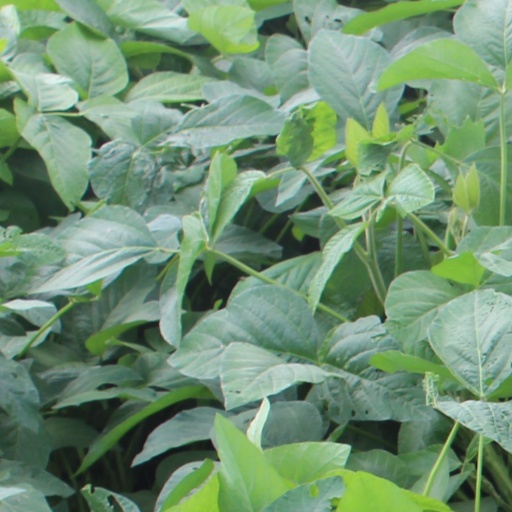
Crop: soybean